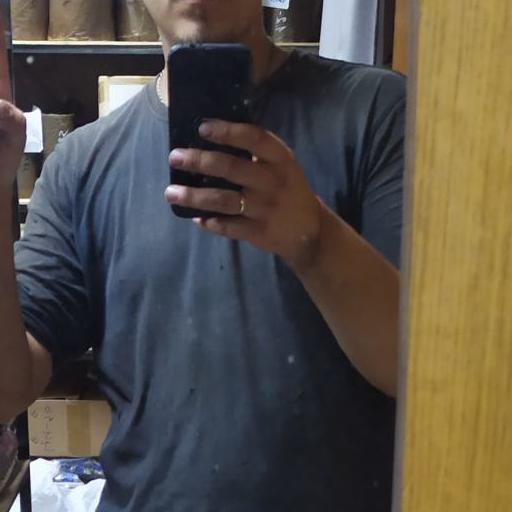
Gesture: no_gesture